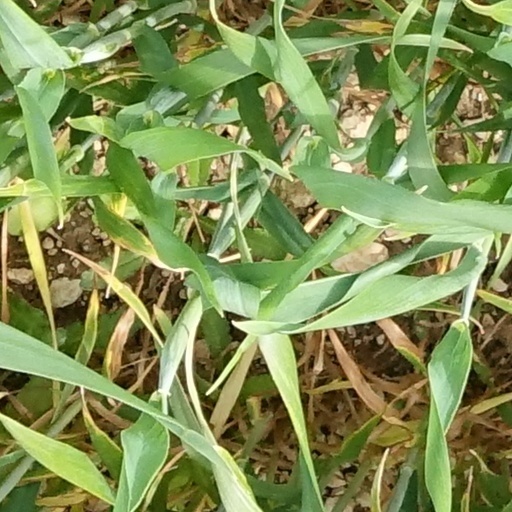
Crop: wheat